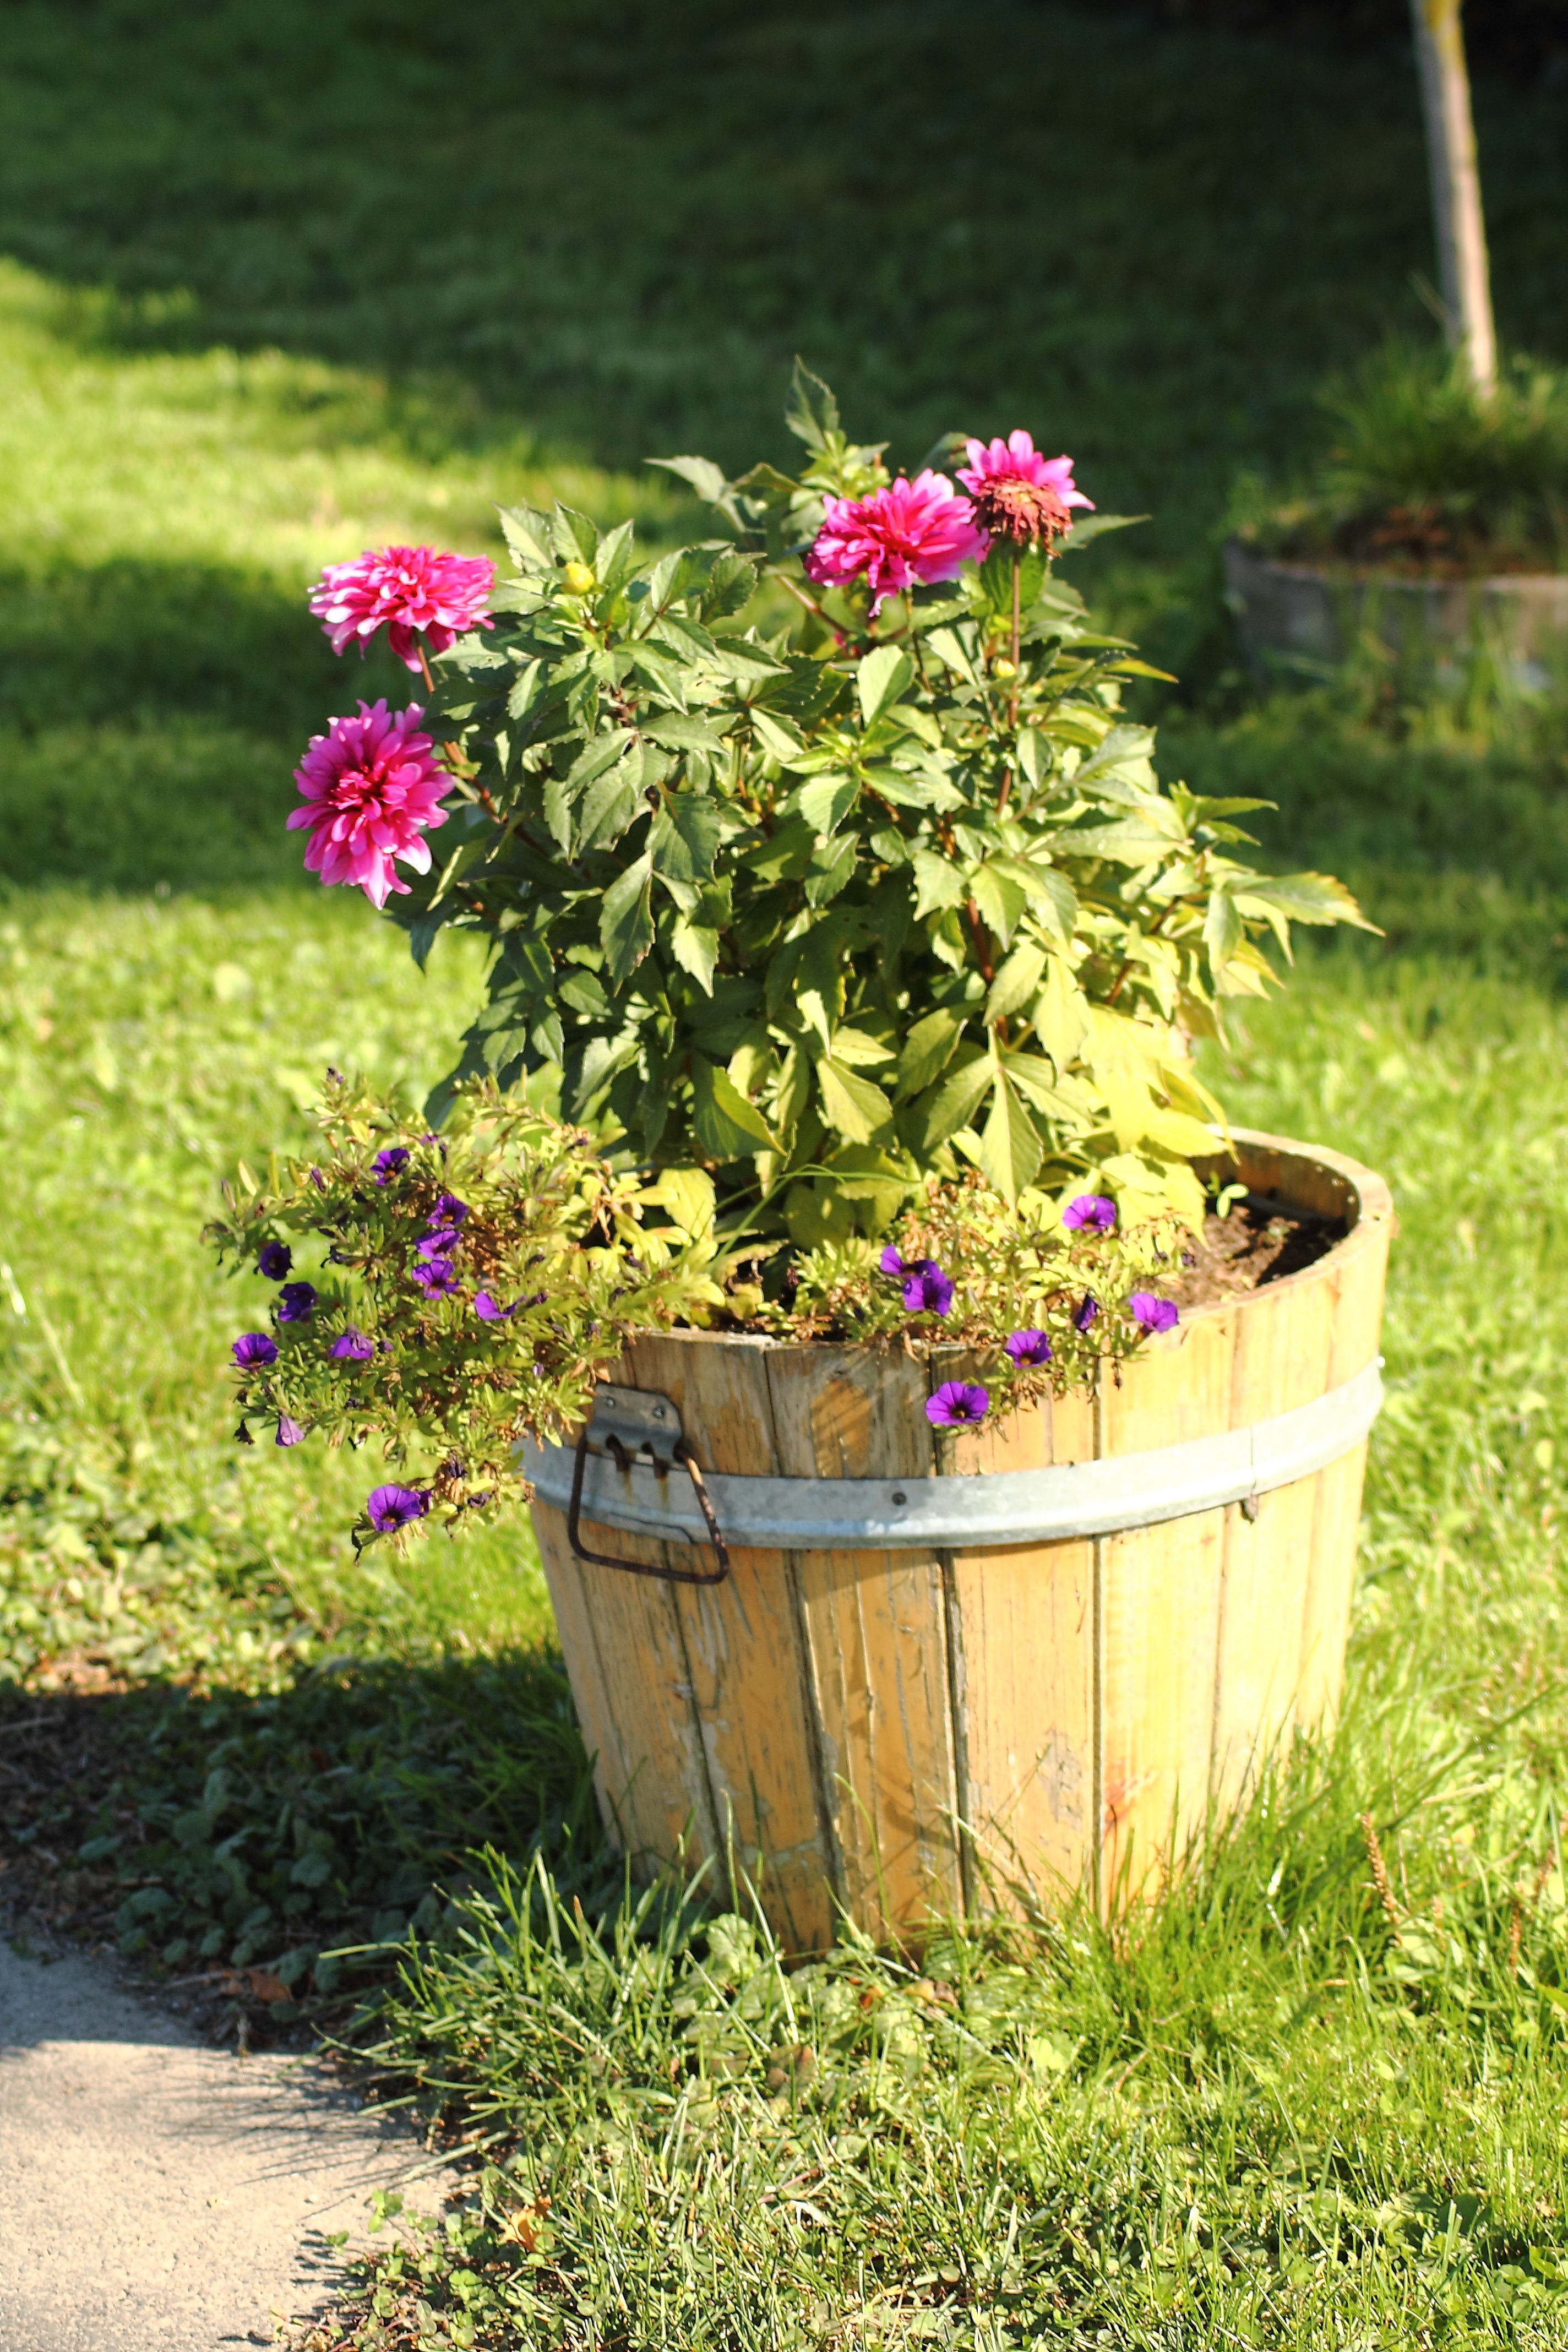
tree, grass, plant, lawn, leaf, flower, backyard, garden, flora, barrel, flowers, shrub, flowerpot, yard, floristry, ton, flowering plant, man made object, land plant